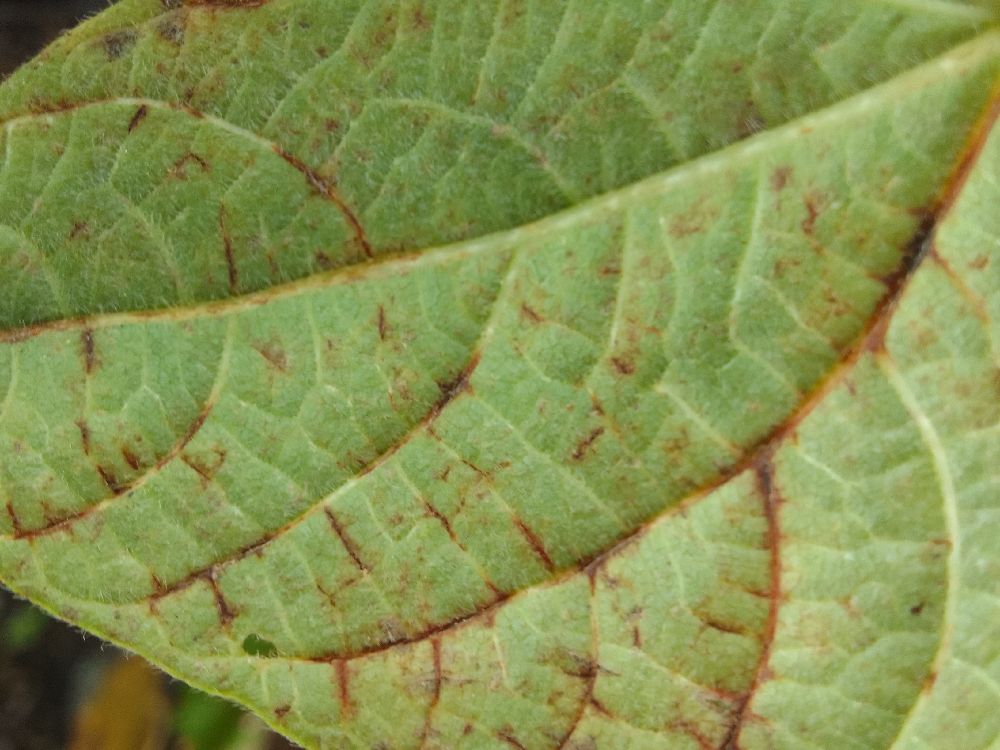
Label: anthracnose